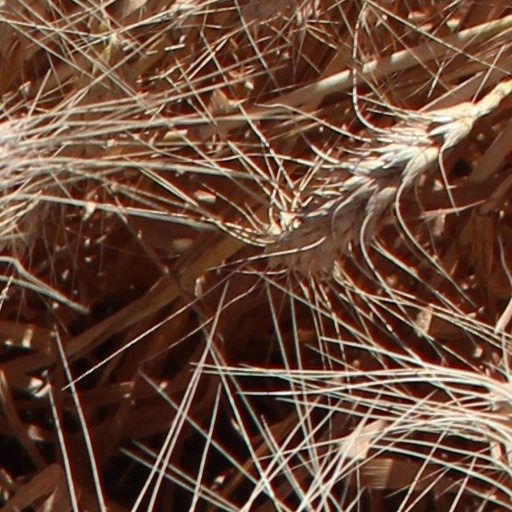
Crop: wheat